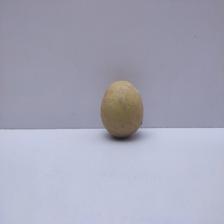
Size: Medium